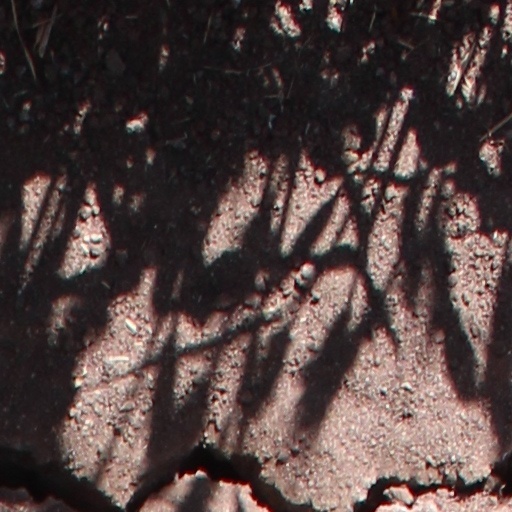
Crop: wheat